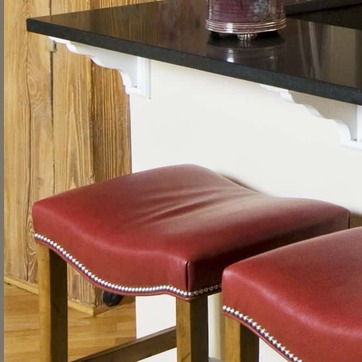
Material: leather